Rugby union in Scotland

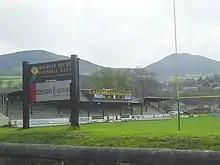
Nestling beneath the shadow of the Eildon Hills, the Greenyards at Melrose in Scotland (here c. 2008) is the original home of rugby sevens

Scotland has played a seminal role in the development of rugby, notably in rugby sevens, which were initially conceived by Ned Haig, a butcher from Melrose as a fundraising event for his local club in 1883. The first ever officially sanctioned international tournament of rugby occurred at Murrayfield as part of the "Scottish Rugby Union's celebration of rugby" centenary celebrations in 1973. Due to the success of the format, the ongoing Hong Kong Sevens was launched three years later. In 1993, the Rugby World Cup Sevens was launched and the trophy is known as the "Melrose Cup" in memory of Ned Haig's invention.